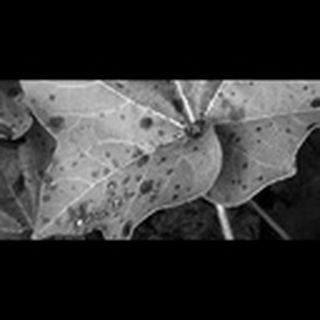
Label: cotton_target_spot